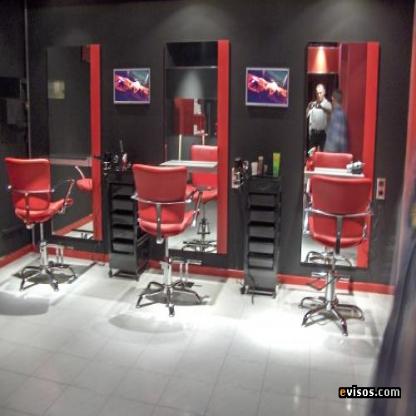
Scene: Indoor